James Brown

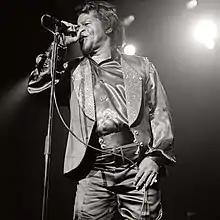
Brown performing in 1998

Although his records were mainstays of the vanguard New York underground disco scene, exemplified by DJs such as David Mancuso and Francis Grasso, from 1969 onwards, Brown did not consciously yield to the trend until 1975's "Sex Machine Today". By 1977, he was no longer a dominant force in R&B. After "Get Up Offa That Thing", thirteen of Brown's late 1970s recordings for Polydor failed to reach the Top 10 of the R&B chart, with only "Bodyheat" in 1976 and the disco-oriented "It's Too Funky in Here" in 1979 reaching the R&B Top 15 and the ballad "Kiss in '77" reaching the Top 20.